Chaoshan

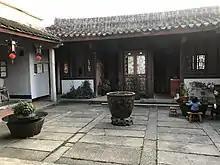
Traditional courtyard mansion in Chaozhou.

The Chaoshan region, despite having the second largest economy in Guangdong after the Pearl River Delta (PRD), is still considered quite economically small in comparison to the PRD's economy. Although the growth of the area's GDP stagnated in the late 1990s during the 1997 Asian financial crisis, it has experienced regional economic growth and a steady increase in GDP. Li Ka-shing has also invested heavily in the education and healthcare of the region, recognizing its potential for growth; in 2023, he donated RMB 100 million to support the construction of a new inpatient building of the Chaozhou People's Hospital.